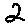
Label: 2